List of Daihatsu engines

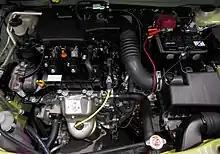
"WA-VE" engine

An inline-three cylinder engine series designed and produced by Daihatsu.